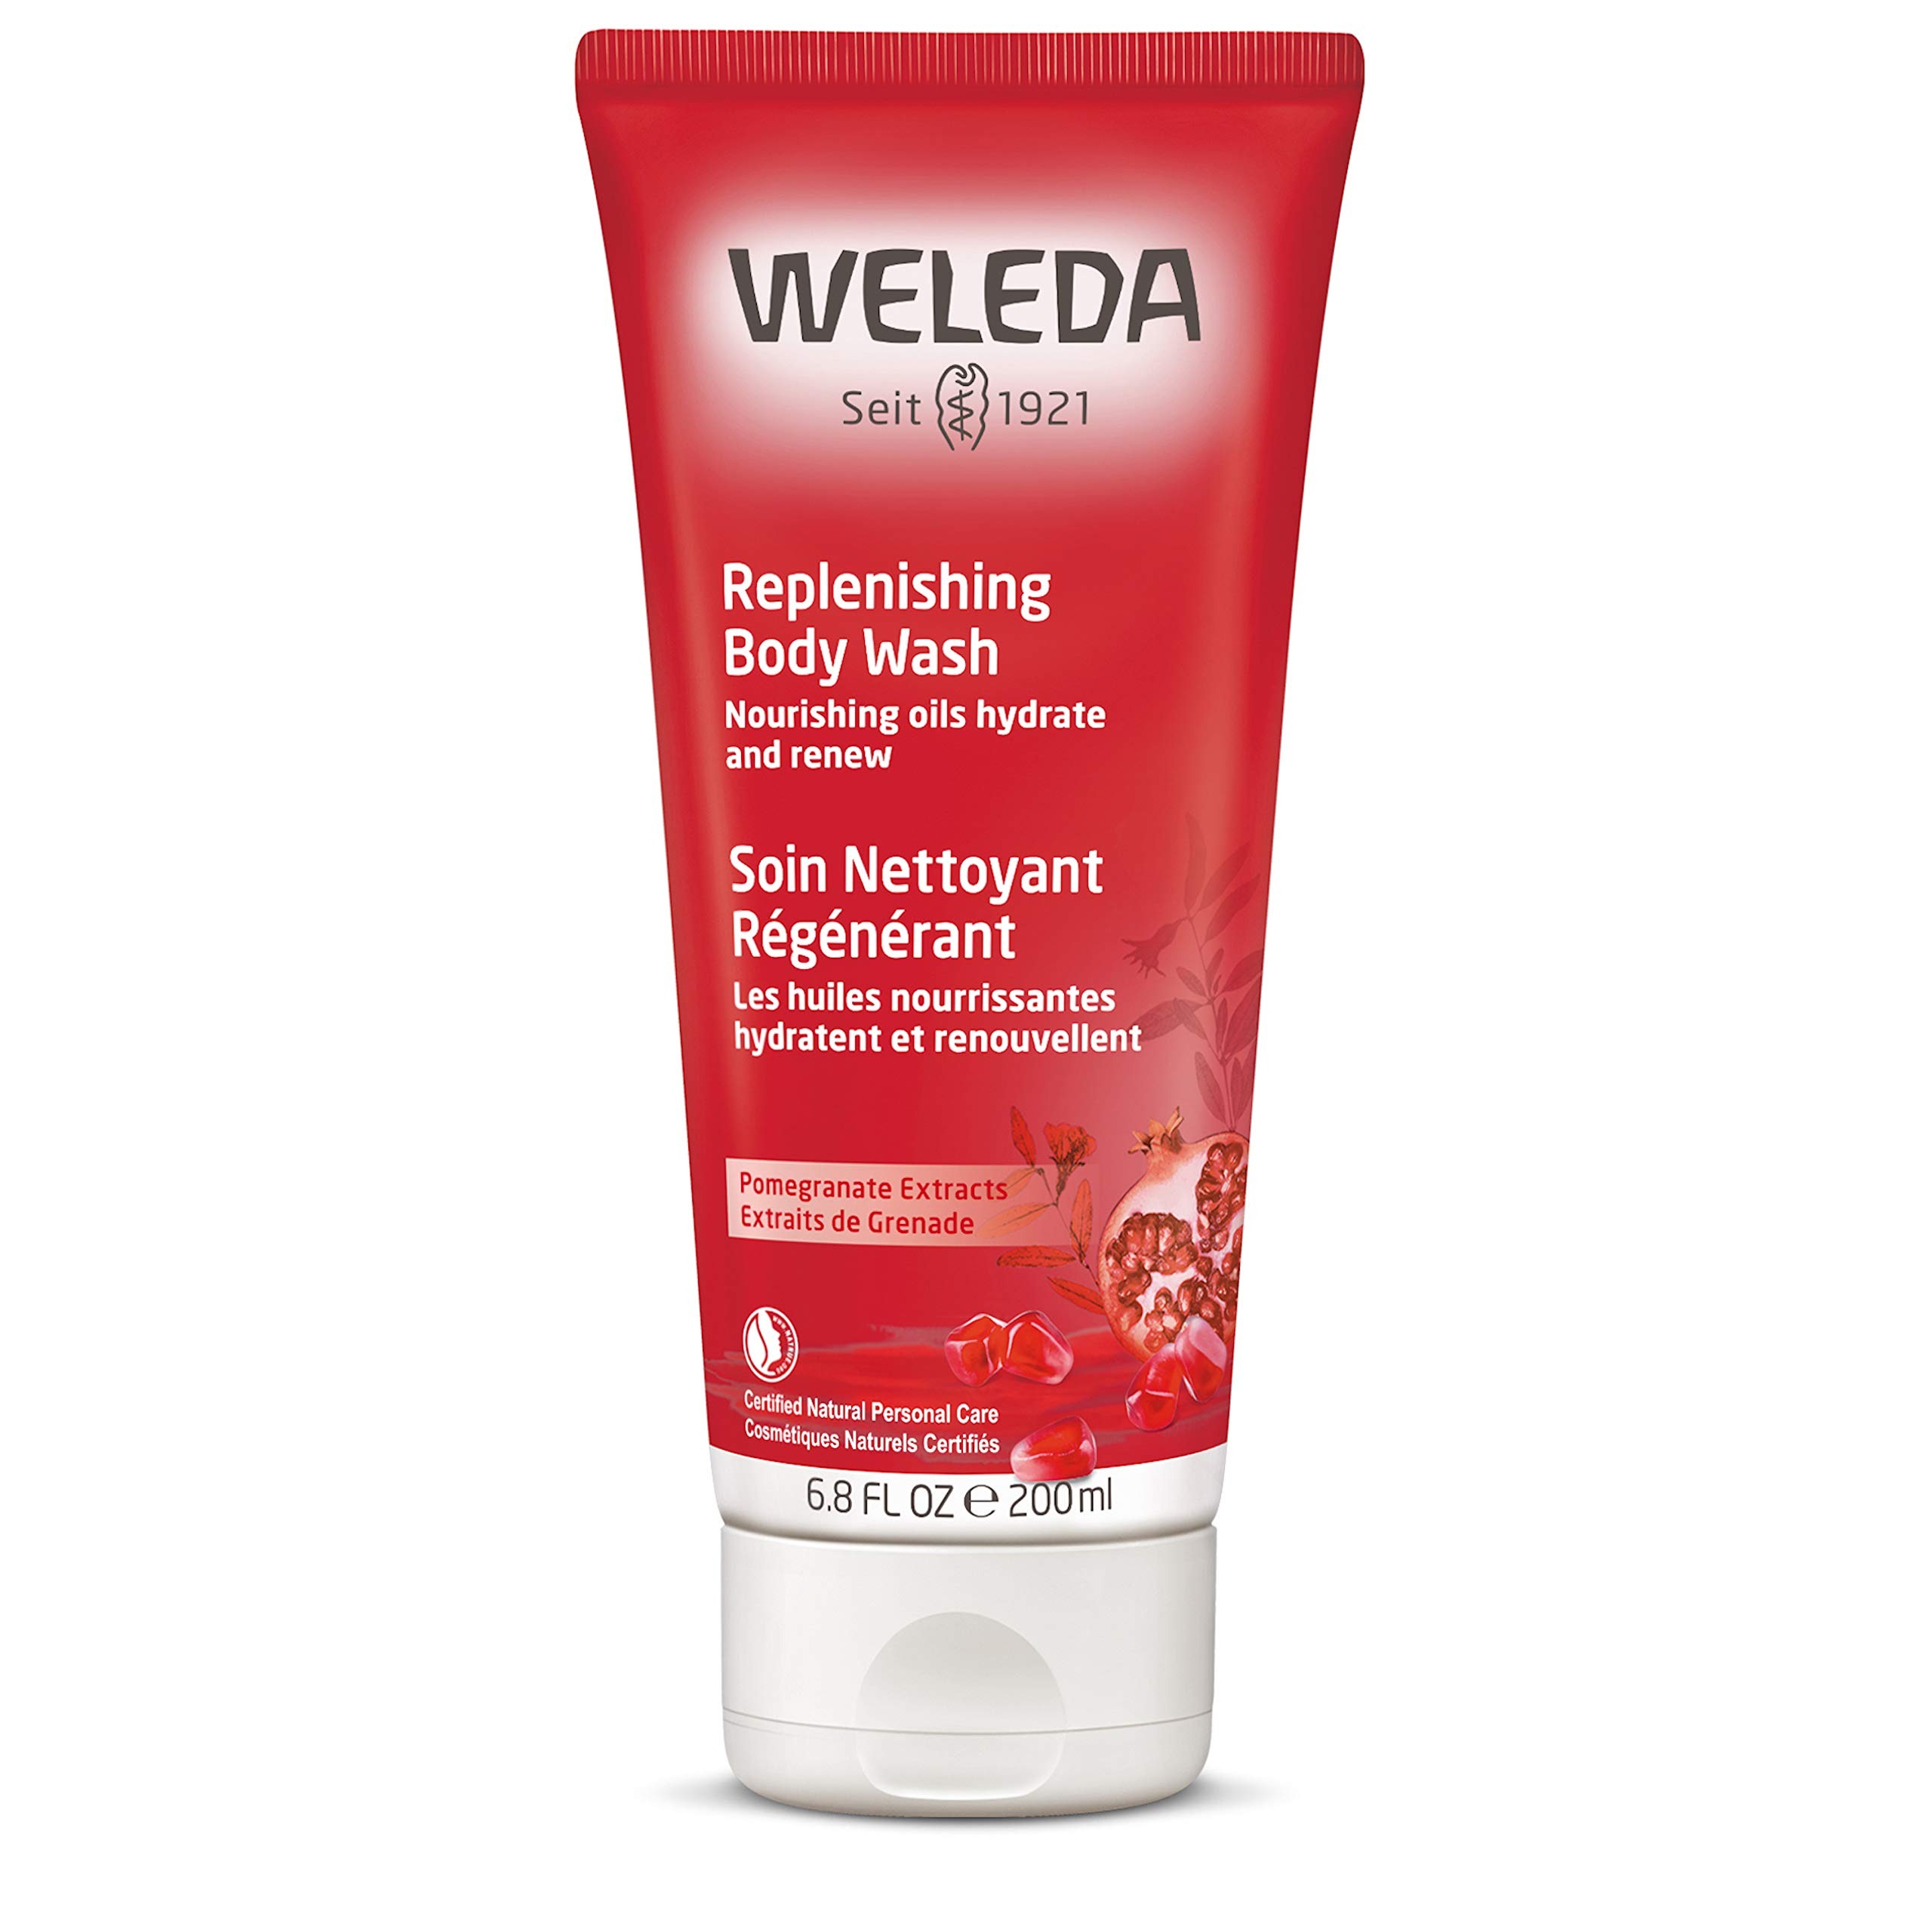
Item Name: Weleda Creamy Body Wash, Pomegranate, 6.8 Ounce
Bullet Point 1: Biodegradable formula gently cleans and renews skin
Bullet Point 2: Softly cleans skin with a mild, surfactant made from coconut and sugar
Bullet Point 3: With pomegranate, macadamia and sunflower seed oils to nourish skin
Bullet Point 4: Sophisticated fruit-inspired fragrance from pure essential oils
Bullet Point 5: Certified natural skincare
Value: 6.8
Unit: Fluid Ounces

Price: 8.69